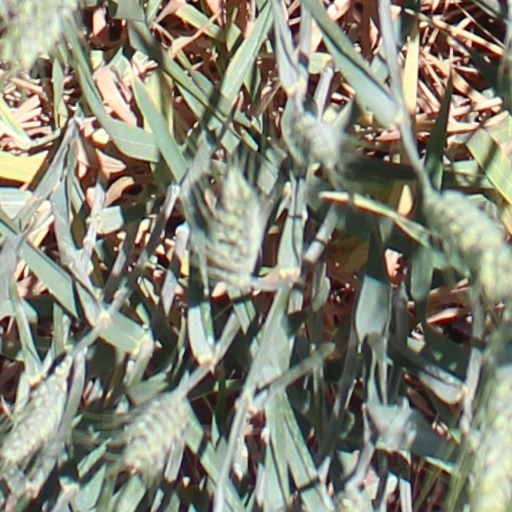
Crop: wheat